Dean Riesner

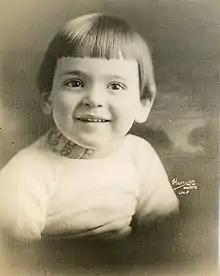
Reisner in 1923

Riesner was born in New Rochelle, New York. His father, Charles Reisner, was a German American silent film director, and Dean began acting in films at the age of four as Dinky Dean. His most notable role was in Charlie Chaplin's 1923 film "The Pilgrim". His career at this young age ended because his mother wanted her son to have a real childhood. As an adult, his first job in films was as a co-writer of the 1939 Ronald Reagan movie "Code of the Secret Service".